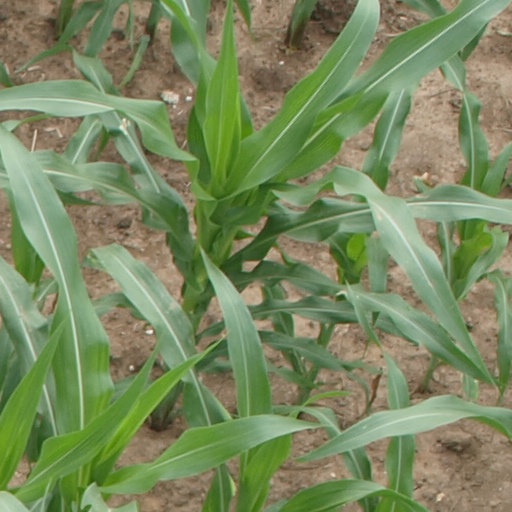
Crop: maize; corn